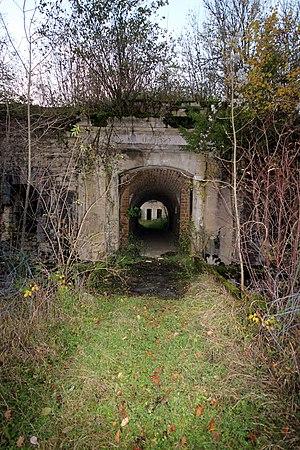
La seconde entrée du fort de Dampierre
Le fort de Dampierre, appelé brièvement fort Magalotti, est un ouvrage fortifié faisant partie de la place fortifiée de Langres, situé au nord-est la commune de Dampierre, dans le département de la Haute-Marne.